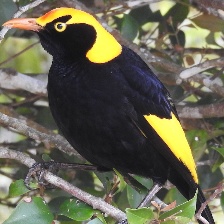
Species: REGENT BOWERBIRD
Scientific name: SERICULUS CHRYSOCEPHALUS